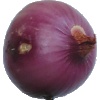
Label: Onion Red Peeled 1